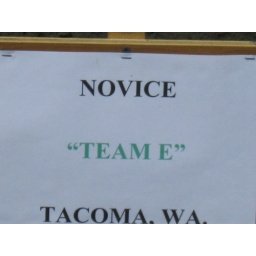
Ocean Shores Sand castle building festival 2008. Happens in Late July